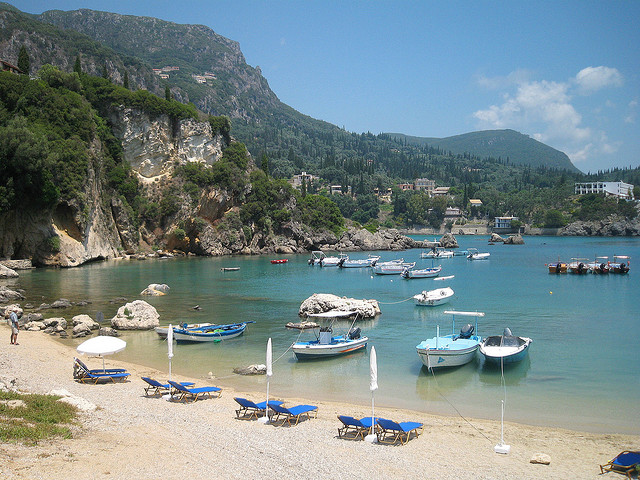
user: Given an image and a question. Answer the question in a short answer. Question: What climate do these environments usually have? Short Answer:
assistant: tropical